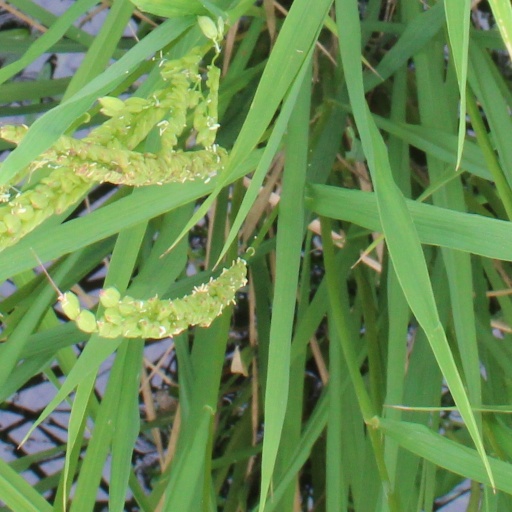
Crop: rice